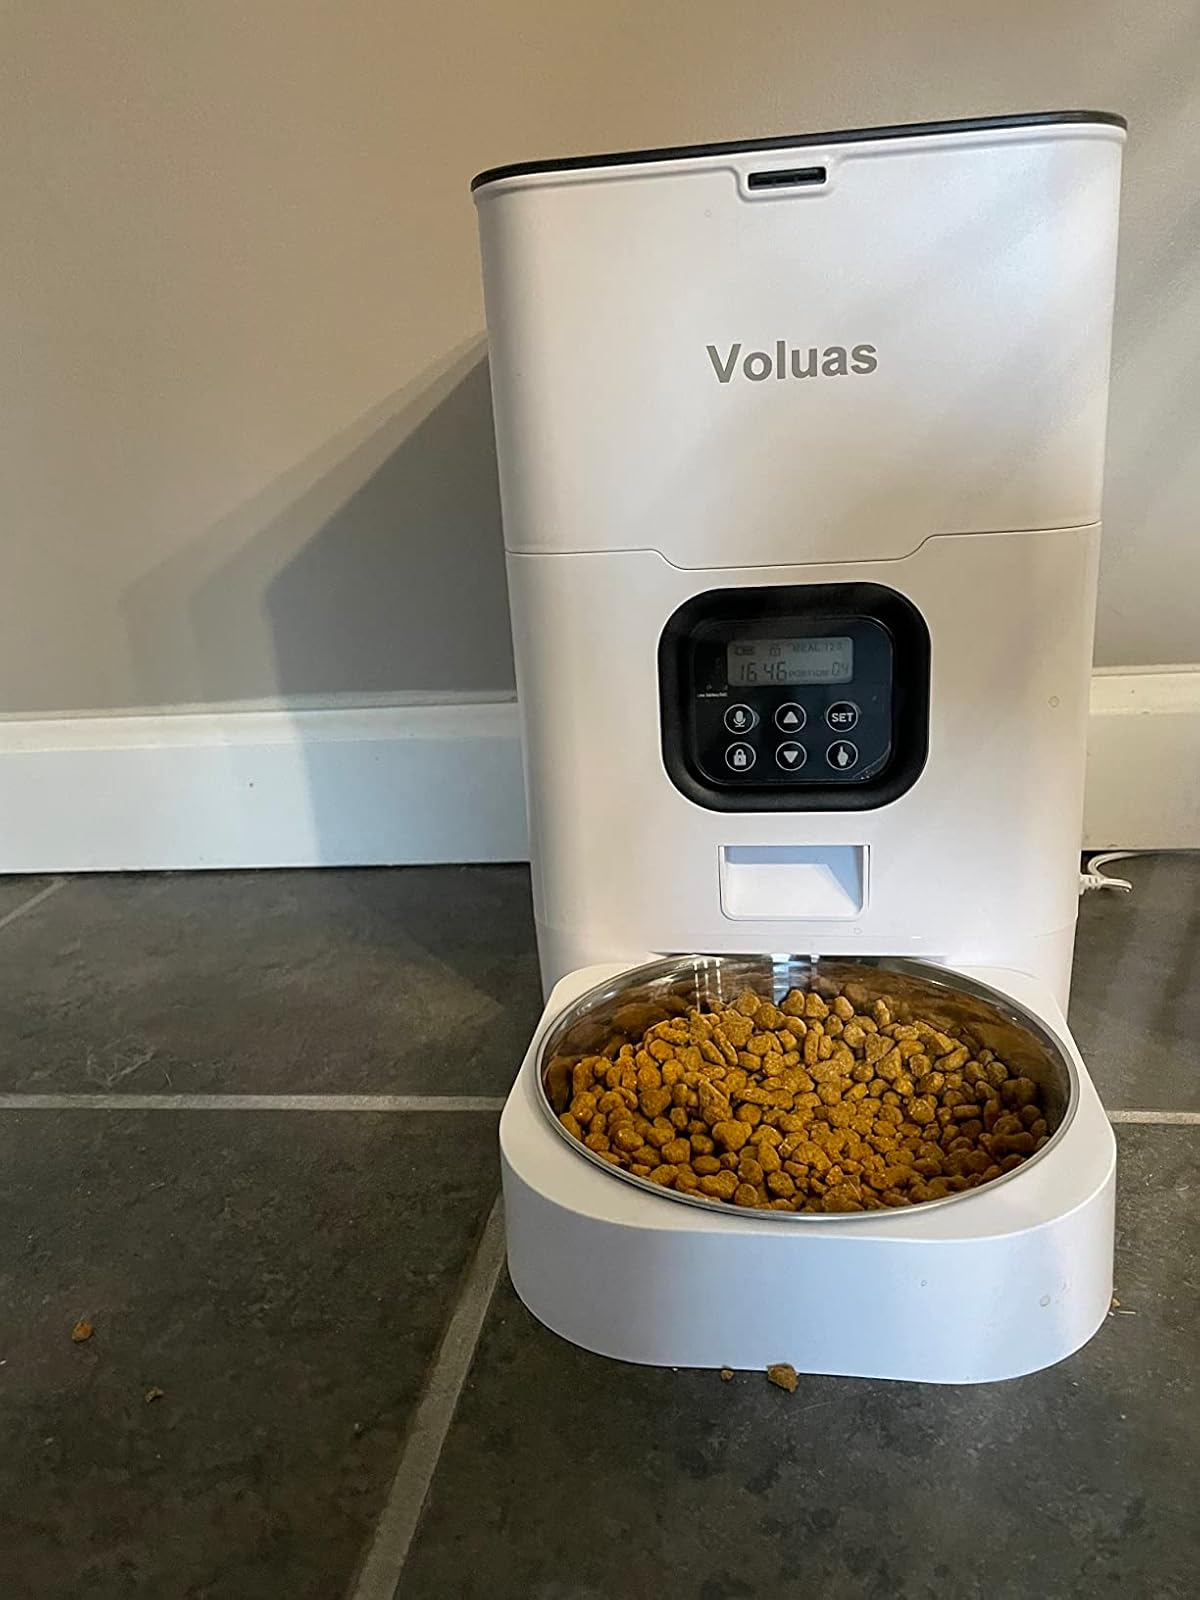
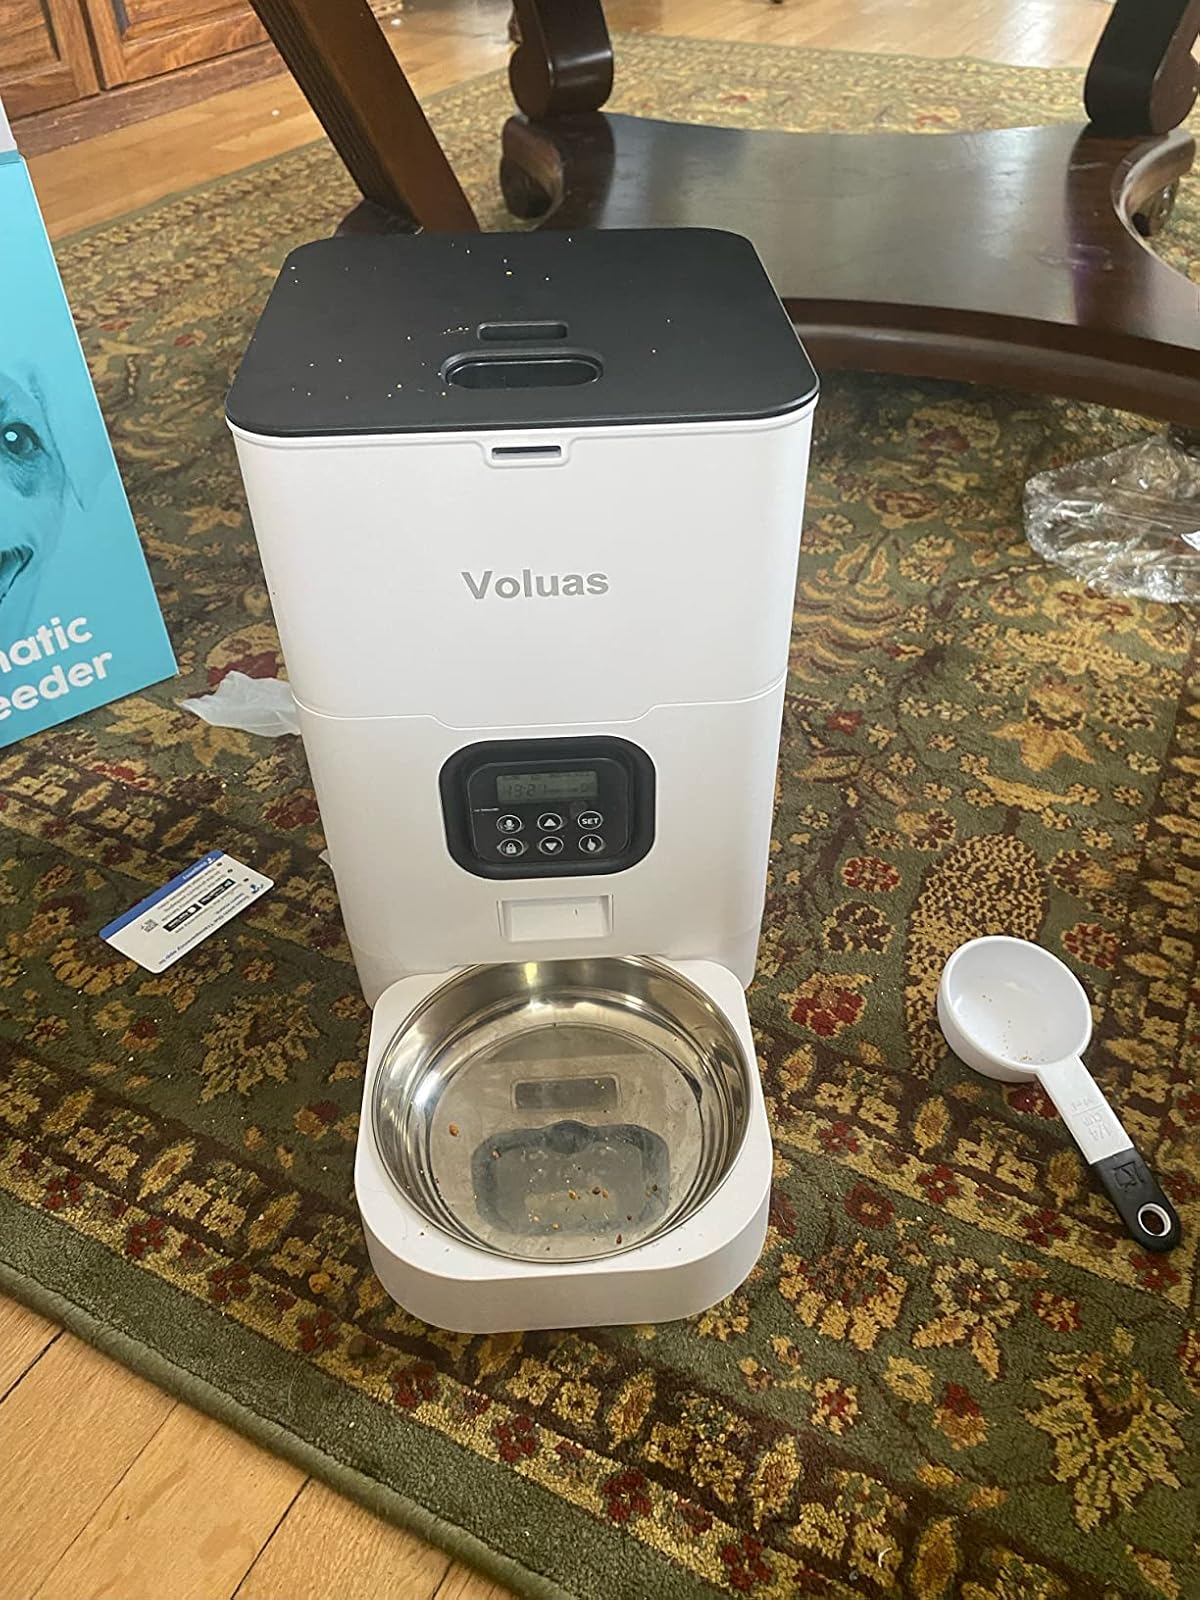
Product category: items_feeder
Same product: yes